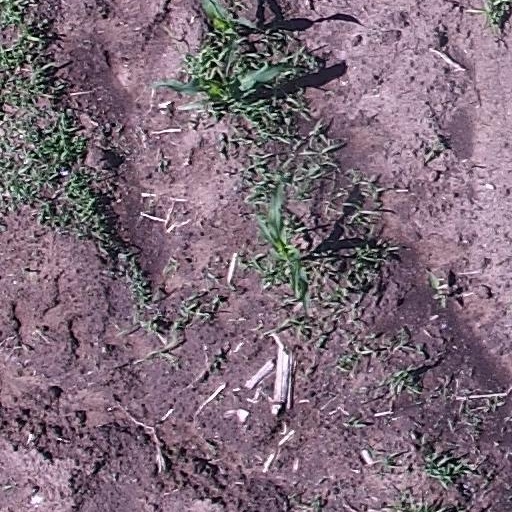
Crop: maize; corn